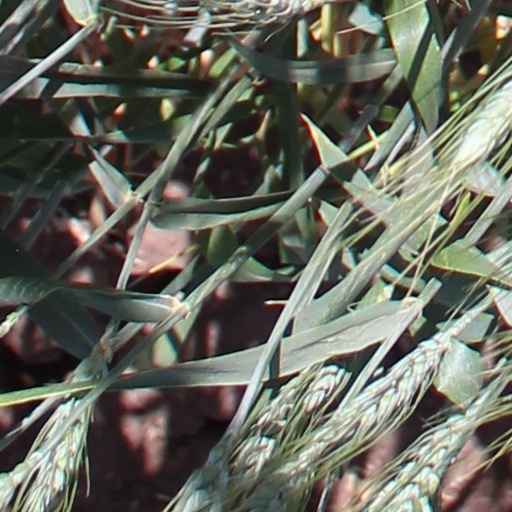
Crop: wheat